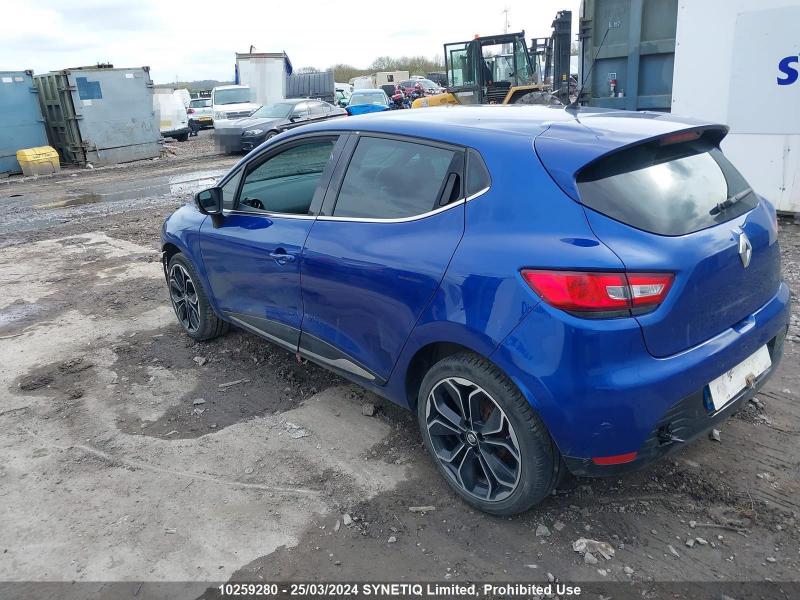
Aucun dommage détecté.
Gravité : aucun